Question: What striped black and white animal is this?
Tambaya: Wacce dabba mai ratsin baƙi da fari ce wannan?
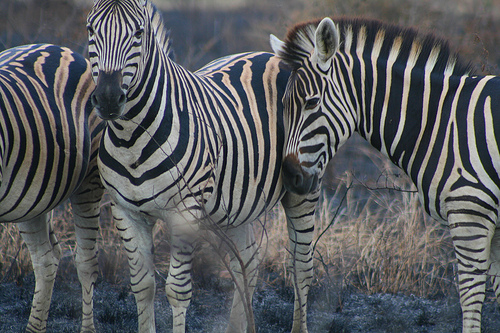
Answer: Zebra.
Amsa: Jakin dawan.